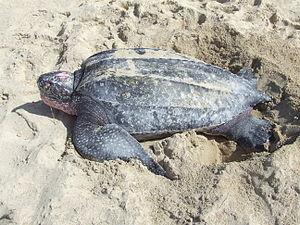
La Tortue luth, unique représentant du genre Dermochelys, est une espèce de tortues de la famille des Dermochelyidae.